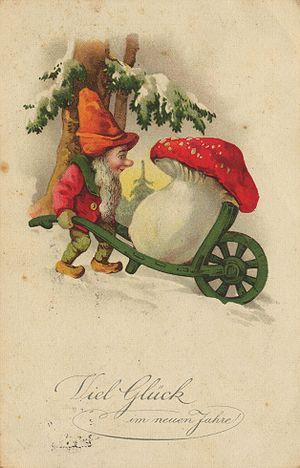
Le nain est une créature humanoïde, légendaire et imaginaire, souterraine et de petite taille, dont la figure actuelle est principalement issue de la mythologie nordique et des croyances germaniques médiévales. Comme le lutin, le gobelin et le gnome, avec lesquels il est souvent confondu, il fait partie du « petit peuple ». Il partage peut-être l'origine des géants mythologiques.